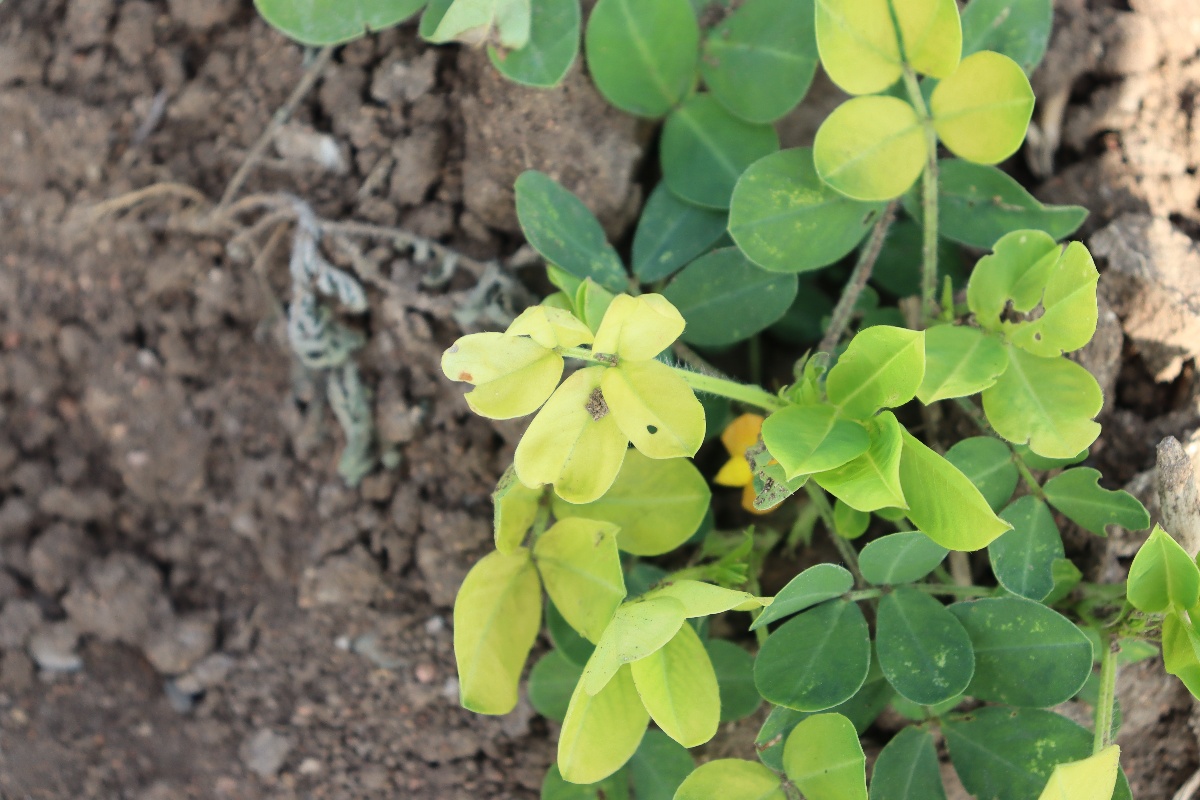
Label: nutrition deficiency